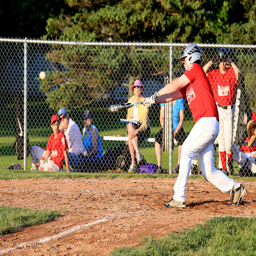
Young baseball player hitting ball during game with onlookers.
there is a baseball game going on on a field
A man that is swinging a baseball bat.
A man standing next to a baseball field holding a bat.
People sit behind a fence and watch the baseball game.